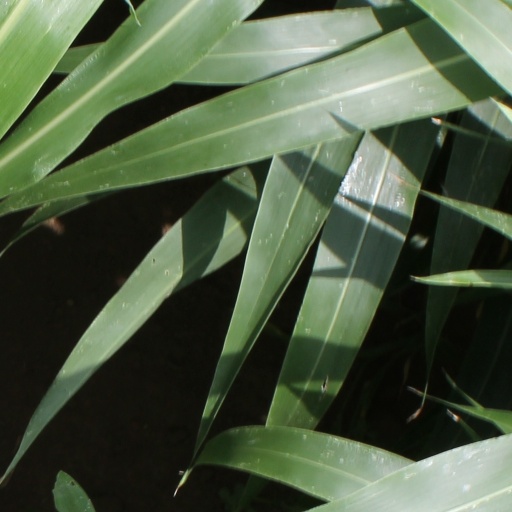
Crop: sorghum